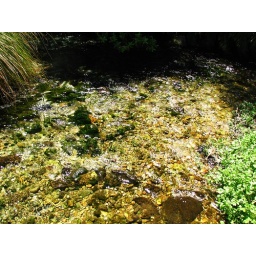
Crystal clear water in Pupu Springs near Takaka, New Zealand.